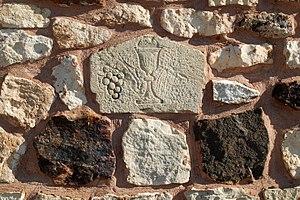
France - Gard - Chapelle Saint-Privat de Pouzilhac
La chapelle Saint-Privat est une chapelle romane en ruines située à Pouzilhac dans le département français du Gard en région Occitanie.